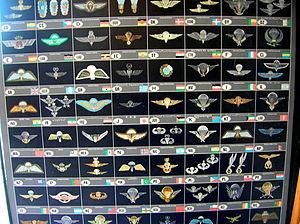
Brevets militaires parachutistes du monde entier
Cette page regroupe l'ensemble des brevets militaires parachutistes par pays. Cette liste est non exhaustive.